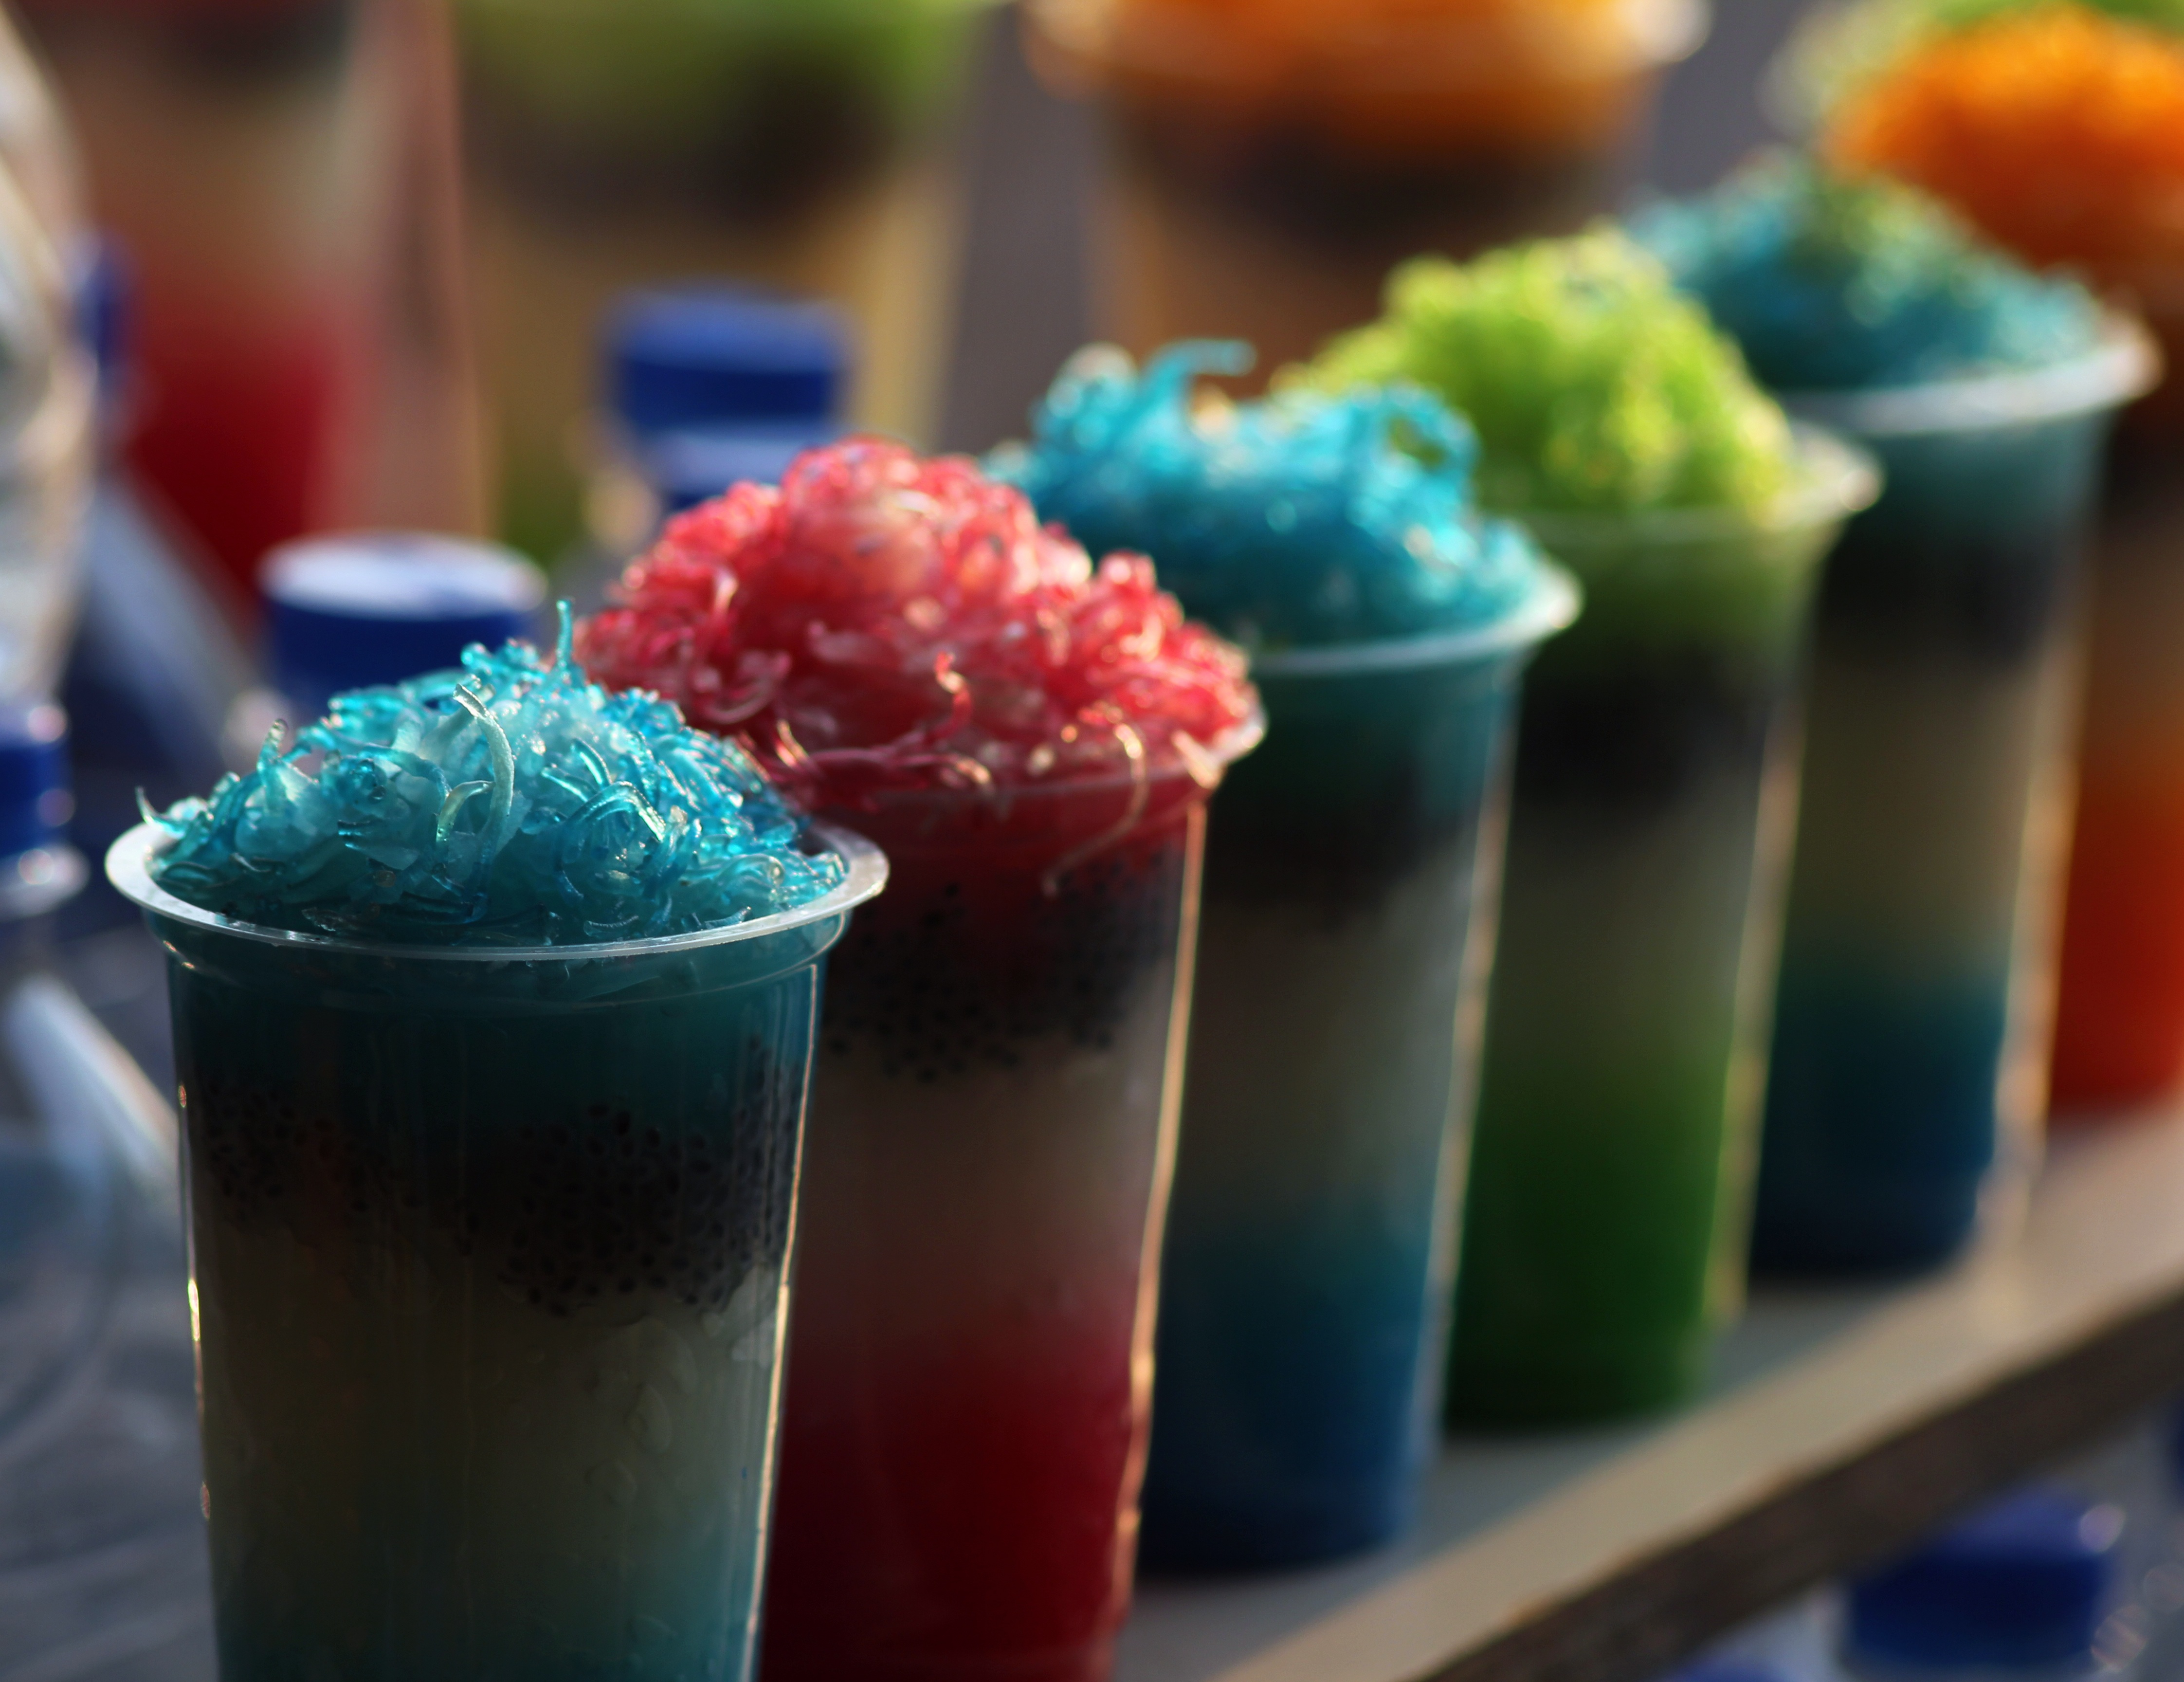
glass, food, green, color, beverage, drink, blue, dessert, slush, cups, indian, blue hawaii, snow cone, falooda